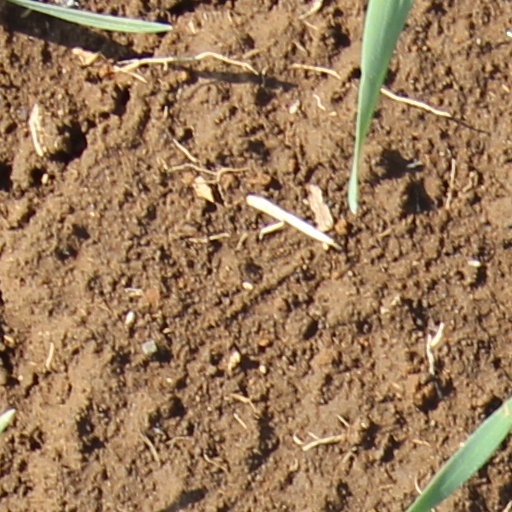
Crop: wheat